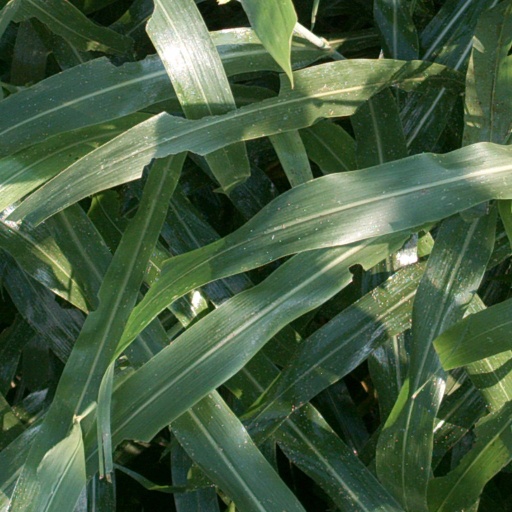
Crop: sorghum